Legend of the Four Blood Bars

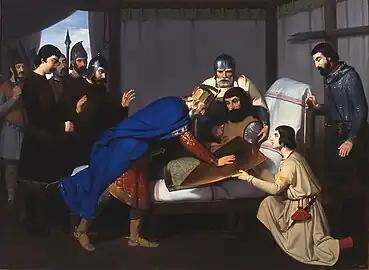
"Mort de Guifré el Pelós", by Claudi Lorenzale i Sugrañes, ca. 1843

The Legend of the Four Blood Bars is an heraldic legend about the origins of the "Senyera Reial (Royal Banner)" that appeared for the first time in 1551 at "", a chronicle edited by Pere Antoni Beuter in Spanish in Valencia. This legend places the "Senyera Reial" origins on Wilfred the Hairy. Specifically, it narrates that the sign of the four bars was created after a battle against the Normans, when the King of the Franks doused his hands in the blood of Wilfred the Hairy's injuries. After swiping his fingers over the golden shield of the Earl of Barcelona he said: "These will be your arms, Earl".